The Oxford Illustrated History of Medieval Europe

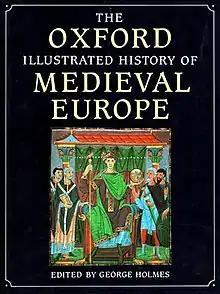
"The Oxford Illustrated History of Medieval Europe" cover

The Oxford Illustrated History of Medieval Europe is a history of medieval Europe, first published by Oxford University Press in 1988 under the editorship of George Holmes. It is divided into six chapters by different authors, covering the period 400 to 1500 AD, each of which has either a northern or southern Europe focus. Reviewers welcomed the editor's decision to have only six tightly-focused chapters rather than the many divisions of other works, and felt that the structure of the book worked well, sufficient in itself as a history of the European medieval period and giving the reader enough background to explore the subject in more depth in other works. Despite the non-traditional structure, however, the book was criticised as perhaps too conservative in its perspective and neglecting a number of areas of growing importance in historical enquiry such as the role of women.